Betty Brinn Children's Museum

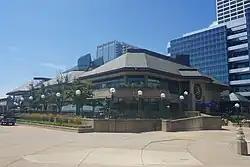

The Betty Brinn Children's Museum is a non-profit children's museum located in Milwaukee, Wisconsin.